Alzira (opera)

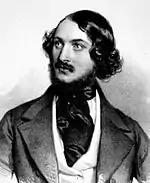
Filippo Coletti, the original Gusmano

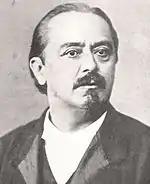
Gaetano Fraschini, the original Zamoro

Peruvian Indians drag the Spanish governor, Alvaro, into the square and are about to execute him. Suddenly Zamoro, an Inca, appears and asks them to release the man; they do so.